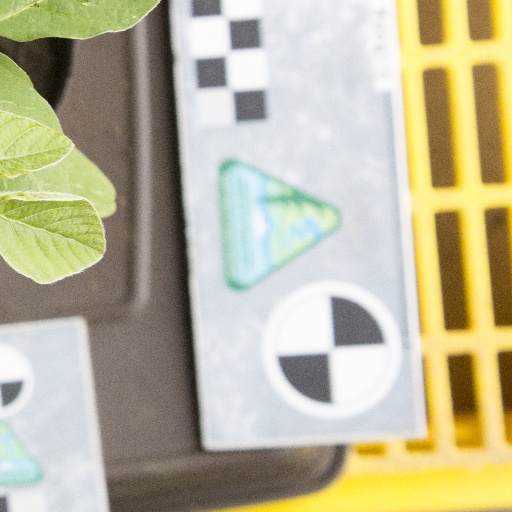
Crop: soybean